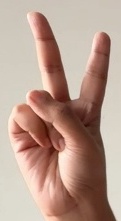
ASL sign: 2